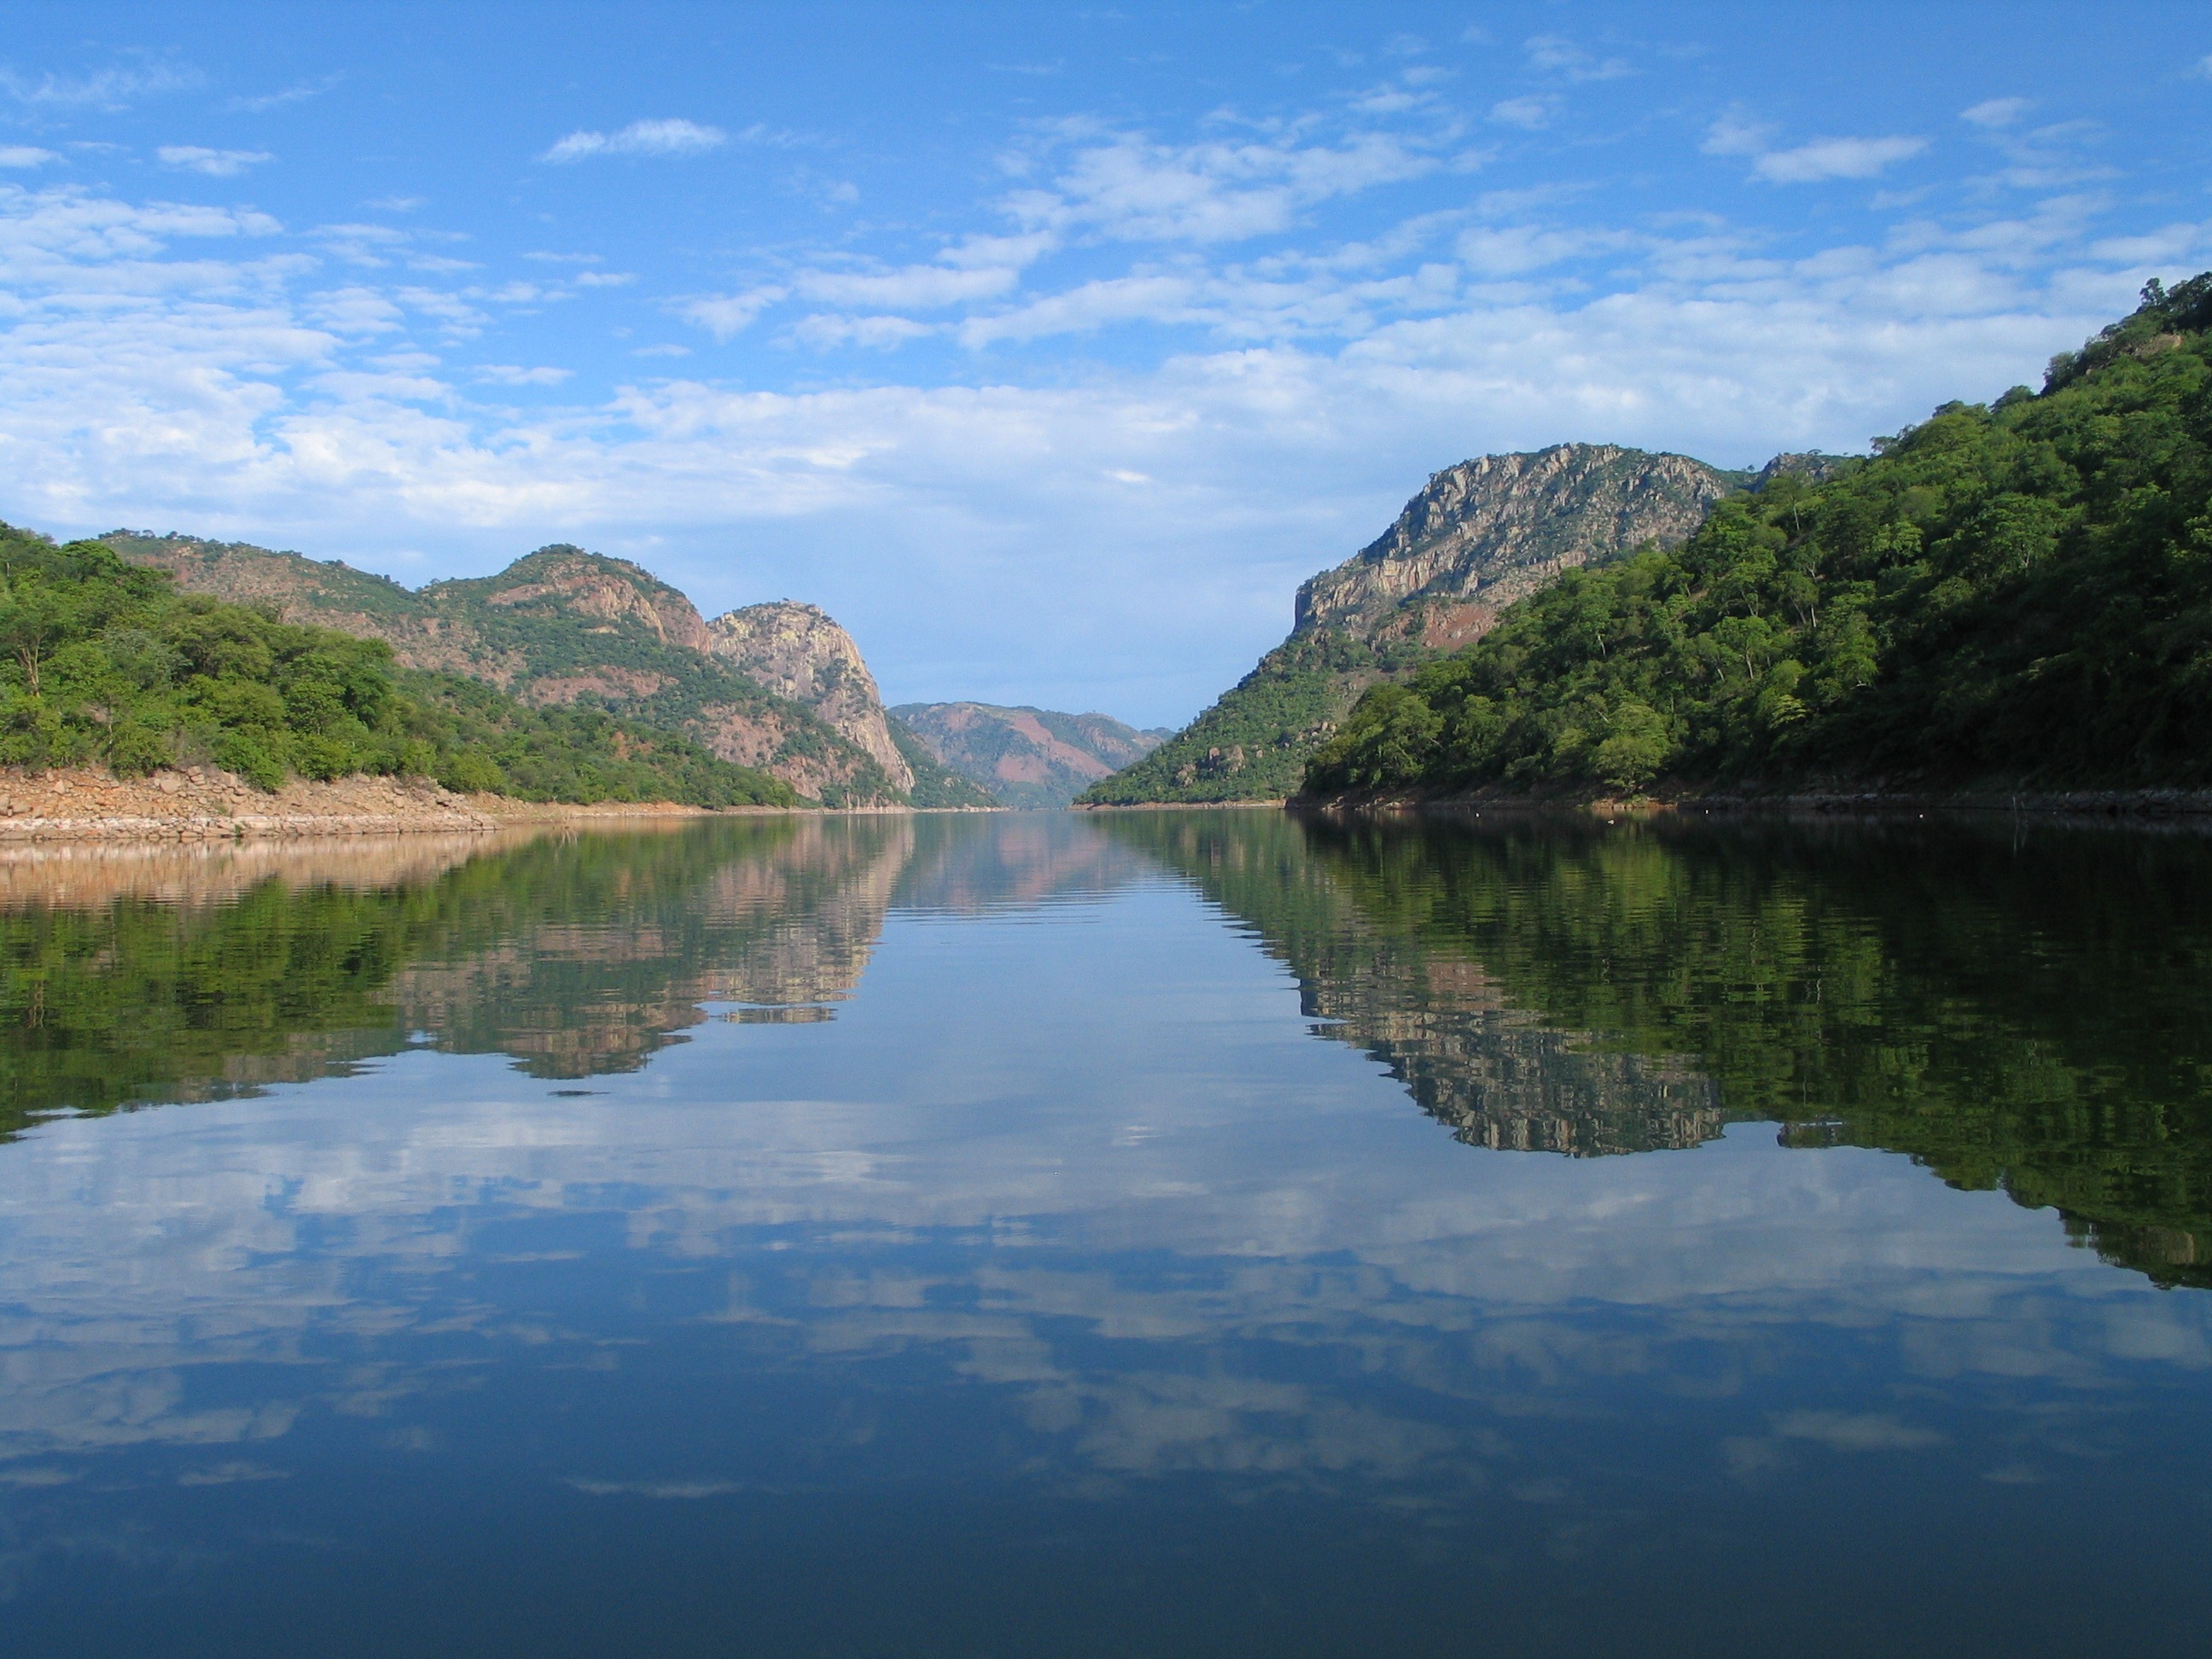
water, mountain, sky, lake, river, reflection, blue, fjord, reservoir, highland, waterway, body of water, clouds, mountains, mozambique, loch, tarn, songo